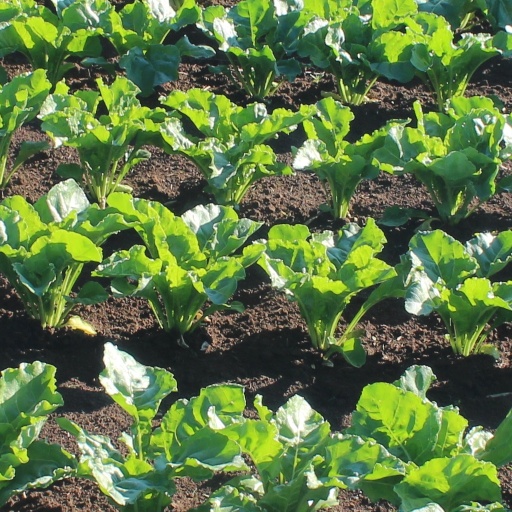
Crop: sugar beet